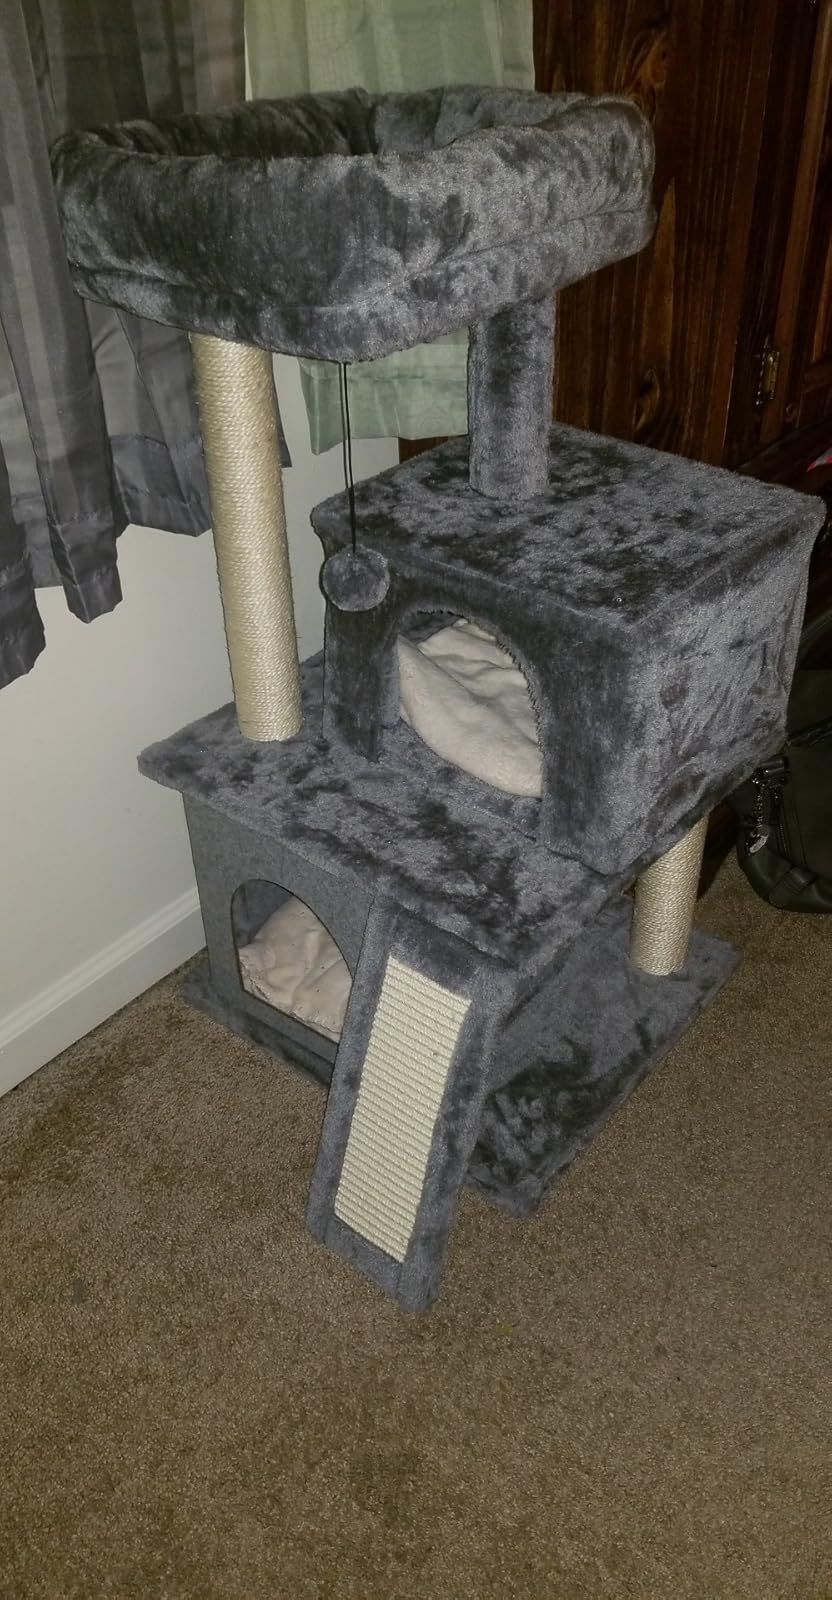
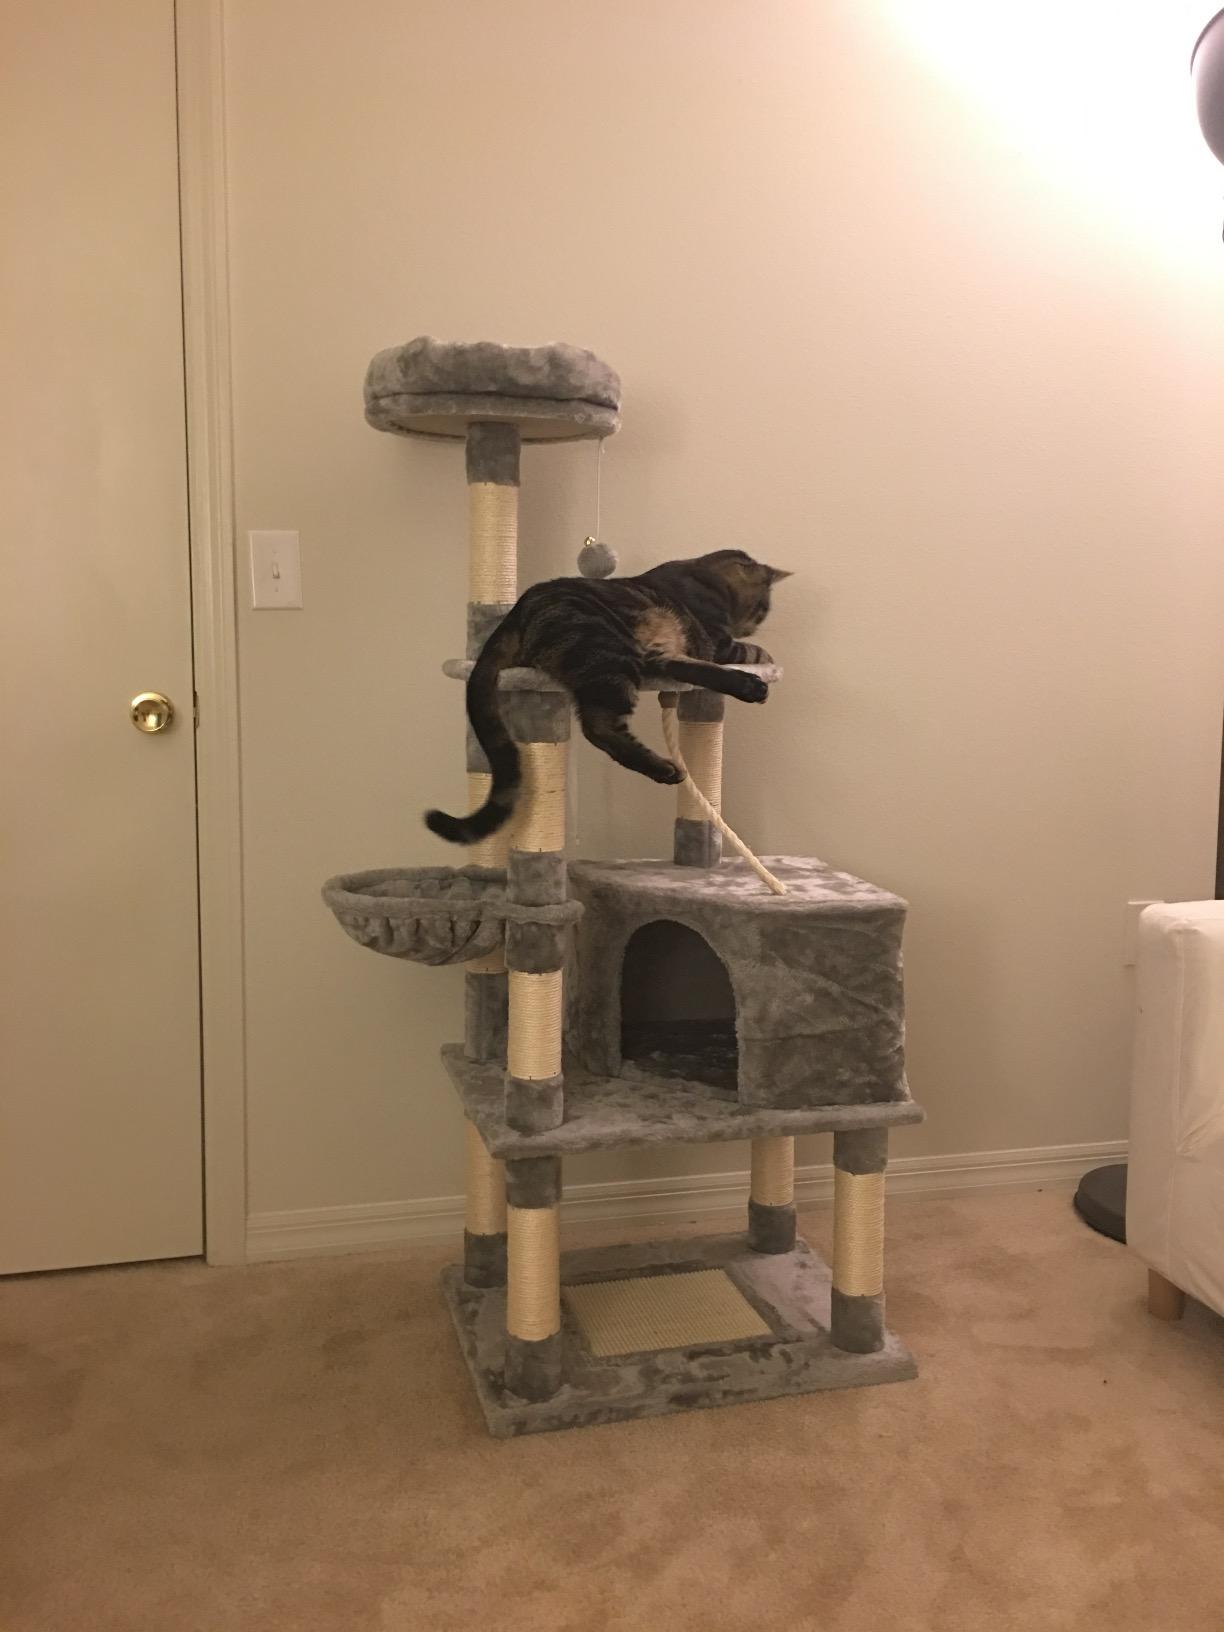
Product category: items_cat tree
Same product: no